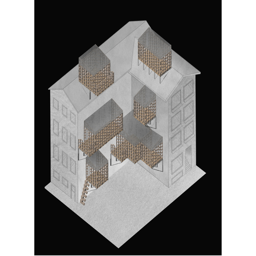
the occupation of a residential buildings exterior